Chʼortiʼ people

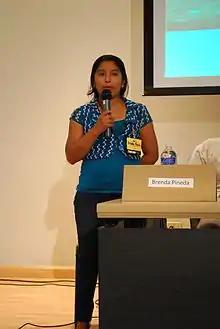
Brenda Suyapa Pineda representing the Chortis of Honduras at the Universidad Nacional Autónoma de Honduras

The Chʼortiʼ area, which had Copán as its cultural center, was the headquarters of the ancient Mayan civilization. The Chʼortiʼ people in Honduras are known for their first ruler Yax K'uk' Mo' (pronounced 'Yash Kook Mo') who was the founder and first king of the dynasty that ruled the Maya city of Copan (also known as Oxwitik) for nearly 400 years. Known formally by his royal name, K'inich Yax K'uk' Mo', he reigned for eleven years from 426 to 437 CE. His name is translated as "Radiant First Quetzal Macaw" or "Sun-Eyed Green Macaw" or even "Sun In The Mouth of the Quetzal Bird".